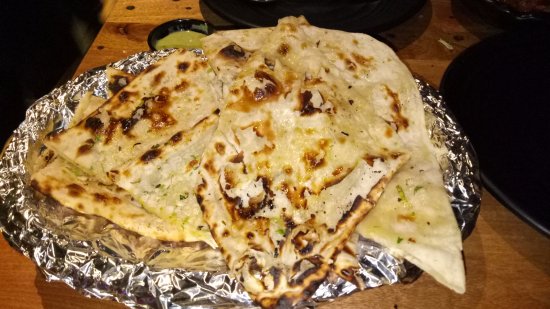
Dish: butter_naan